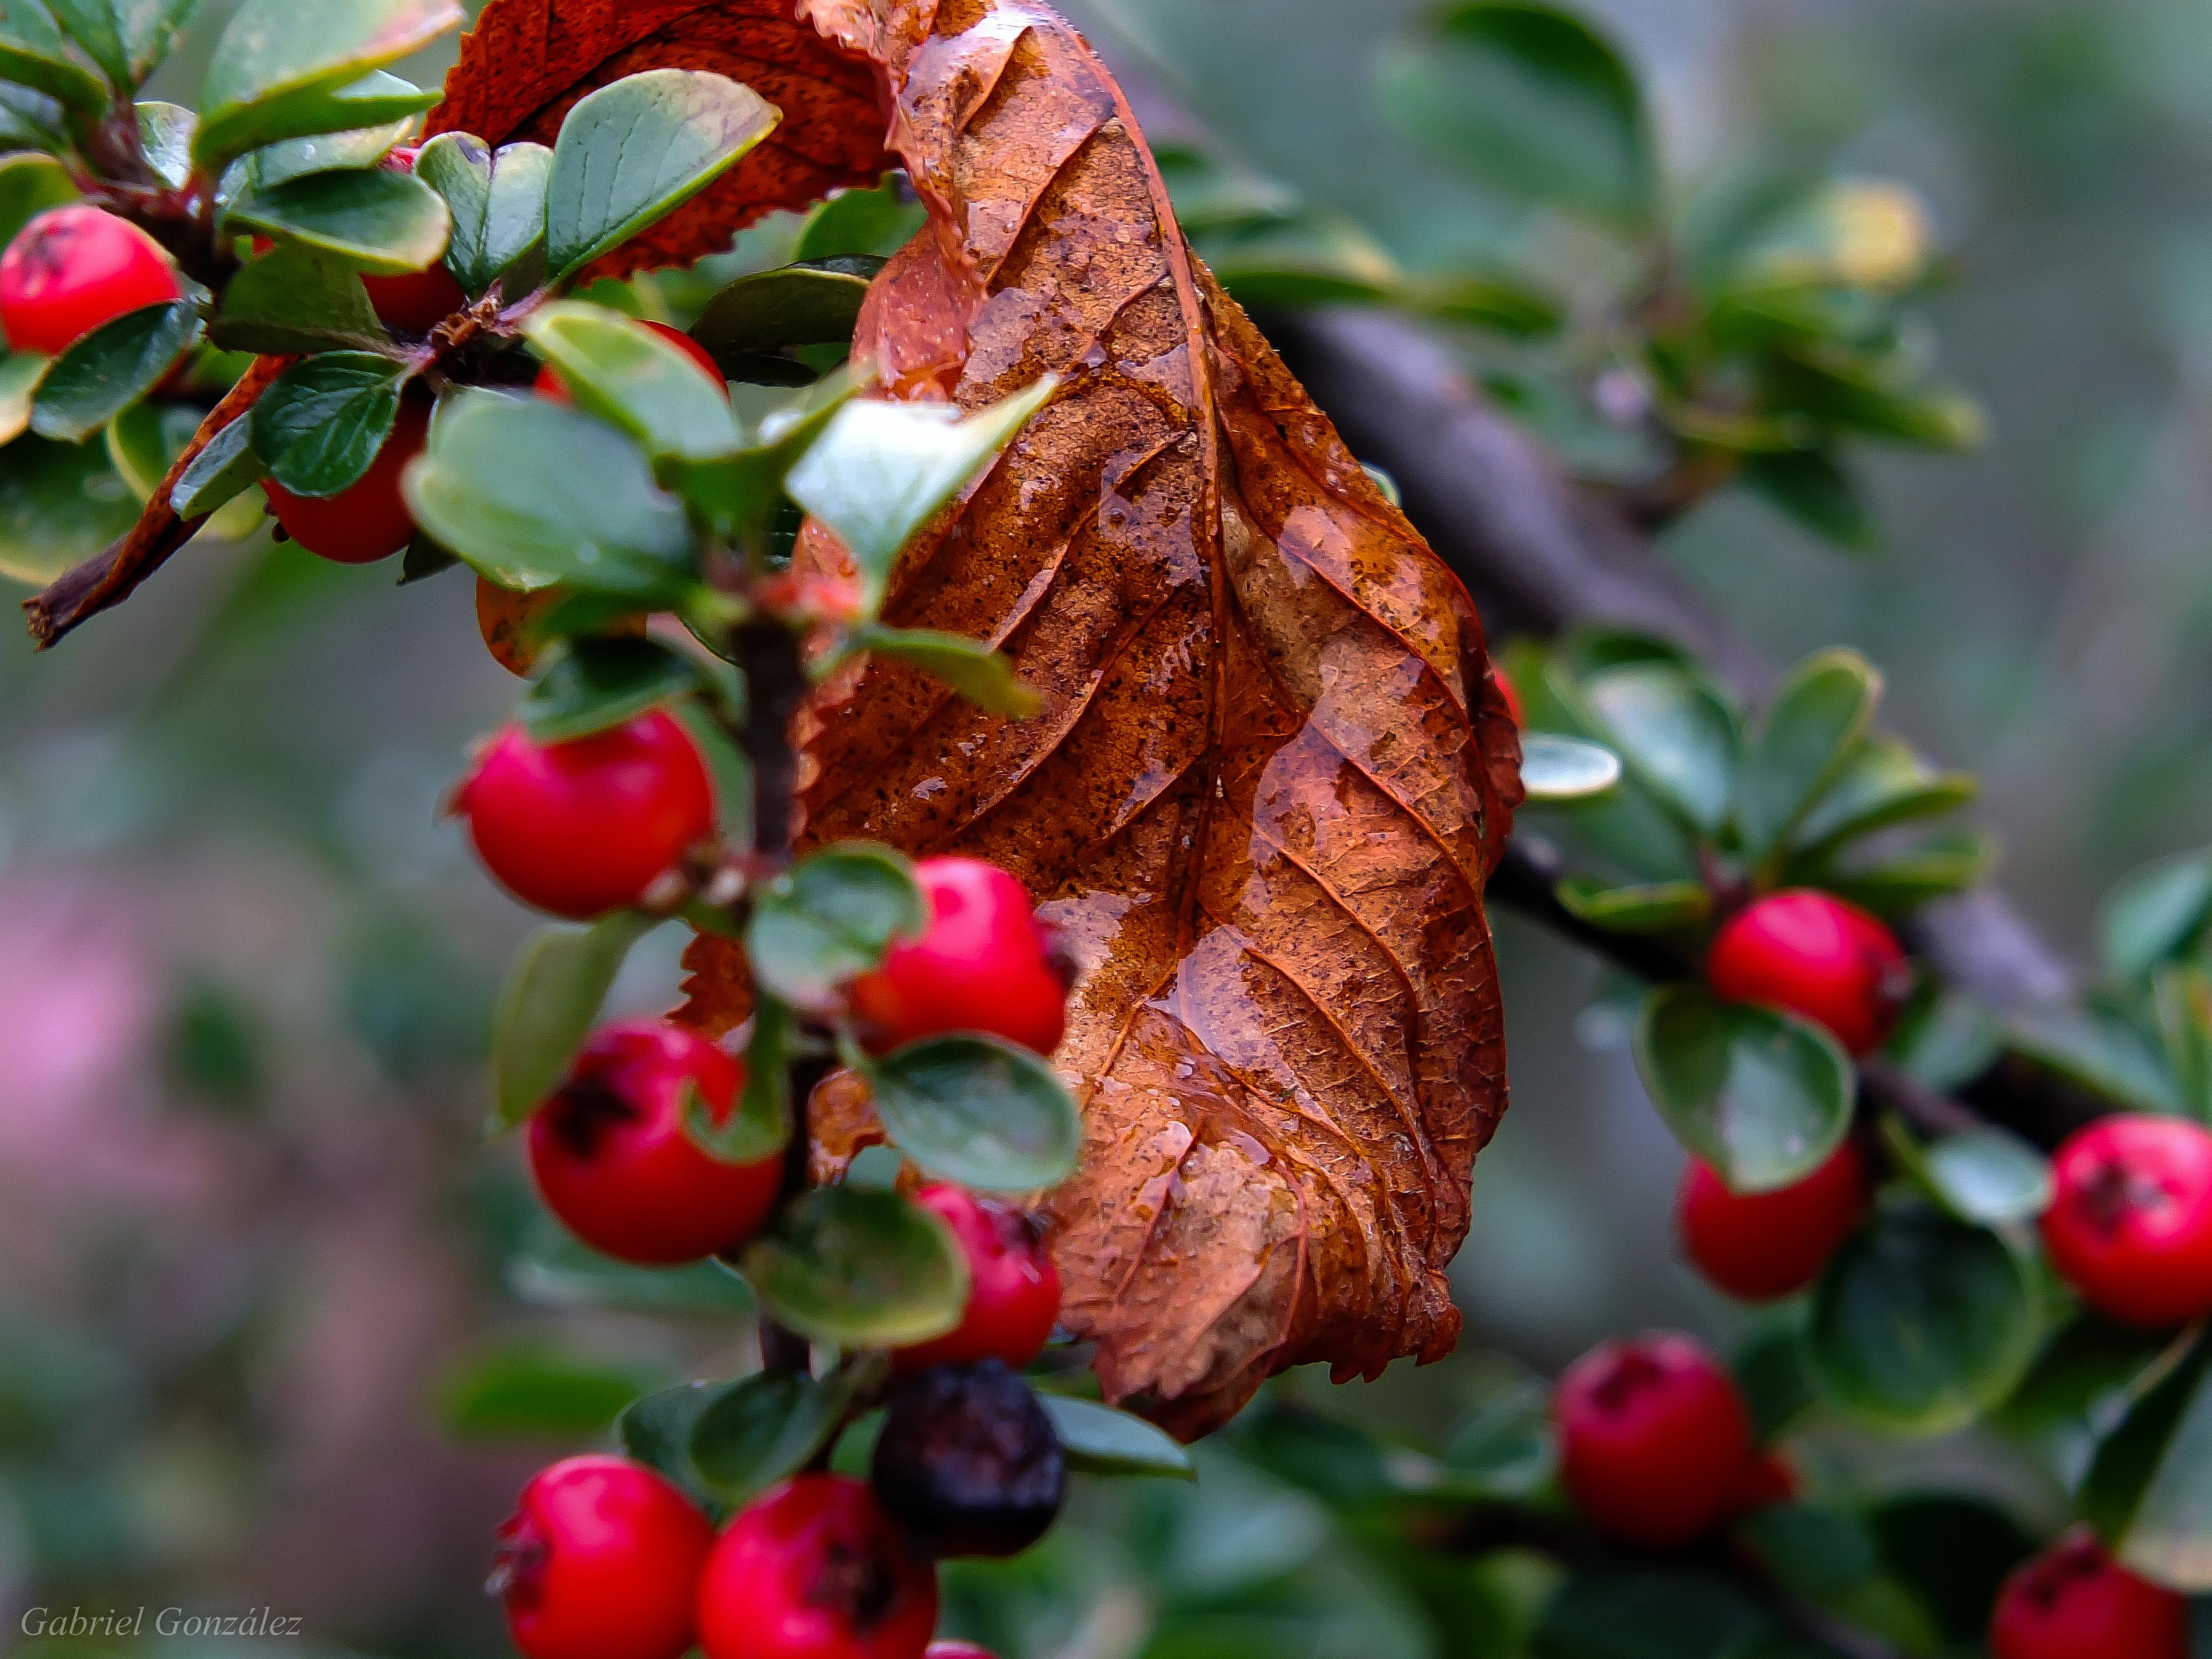
tree, nature, branch, plant, fruit, berry, leaf, flower, food, red, produce, macro, autumn, flora, holly, shrub, ggl1, gaby1, varios, some, fujifilmxs1, rose hip, macro photography, flowering plant, rose family, woody plant, land plant, aquifoliaceae, aquifoliales